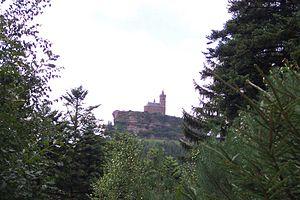
Vue du rocher de Dabo et de son église
Albert II de Dabo-Moha, qui se fait aussi appeler Albert de Lichtenberg en 1197, décédé en 1212. Il est fils du comte Hugues II de Metz et de Luitgarde de Sulzbach, veuve du duc Godefroid II de Brabant, et fille de Bérenger II, comte palatin de Sulzbach, et de sa femme Adèle de Wolfratshausen.
Dabo est une commune française située dans le département de la Moselle, en région Grand Est.